S33 (ZVV)

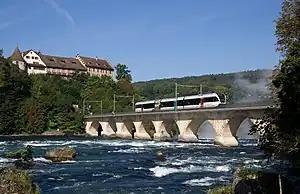
THURBO-operated Stadler GTW unit crossing the bridge near Rheinfall on an S33 service, Laufen Castle in the background.

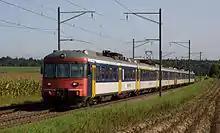
RABDe 510 as S33 between Marthalen and Andelfingen

S33 services are operated by RABe 511 units, except for weekday services to Schaffhausen which are run by Re 450 class locomotives pushing or pulling double-deck passenger carriages.